John Sturt

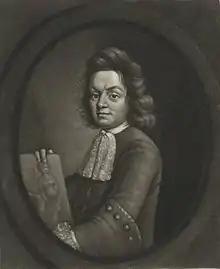
John Sturt, mezzotint by William Humphrey after William Faithorne the younger

He was born in London on 6 April 1658, and at the age of seventeen was apprenticed to Robert White, in whose manner he engraved a number of small portraits as frontispieces to books. Sturt at one time kept a drawing school in St. Paul's churchyard in partnership with Bernard Lens II. He died in London, poor, in August 1730.